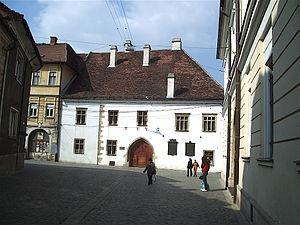
La maison de Matthias Corvin est l'un des plus anciens édifices civils de Cluj-Napoca en Transylvanie. Petite auberge construite au XVᵉ siècle, elle a fait office durant l'histoire de prison, d'hôpital et de musée. Elle abrite aujourd'hui une université d'arts.